Norge (airship)

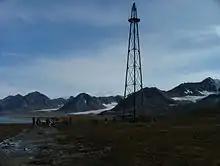
Mast in Ny-Ålesund

The "Norge" finally left Gatchina at 09:40 on the morning of 5 May to proceed to Vadsø in northern Norway, where the airship mooring mast still stands today. The expedition then crossed the Barents Sea to reach King's Bay at Ny-Ålesund, Svalbard. There Nobile met Richard Evelyn Byrd preparing his Fokker Trimotor for his North Pole attempt. Nobile explained the "Norge" trip was to observe the uncharted sea between the Pole and Alaska where some believed land to be; at the time, Nobile believed Robert Edwin Peary had already reached the pole. King's Bay would be the dirigible's last stop before crossing the pole. The "Norge" then departed for the final stretch across the polar ice on the morning of 11 May, at 9:55.